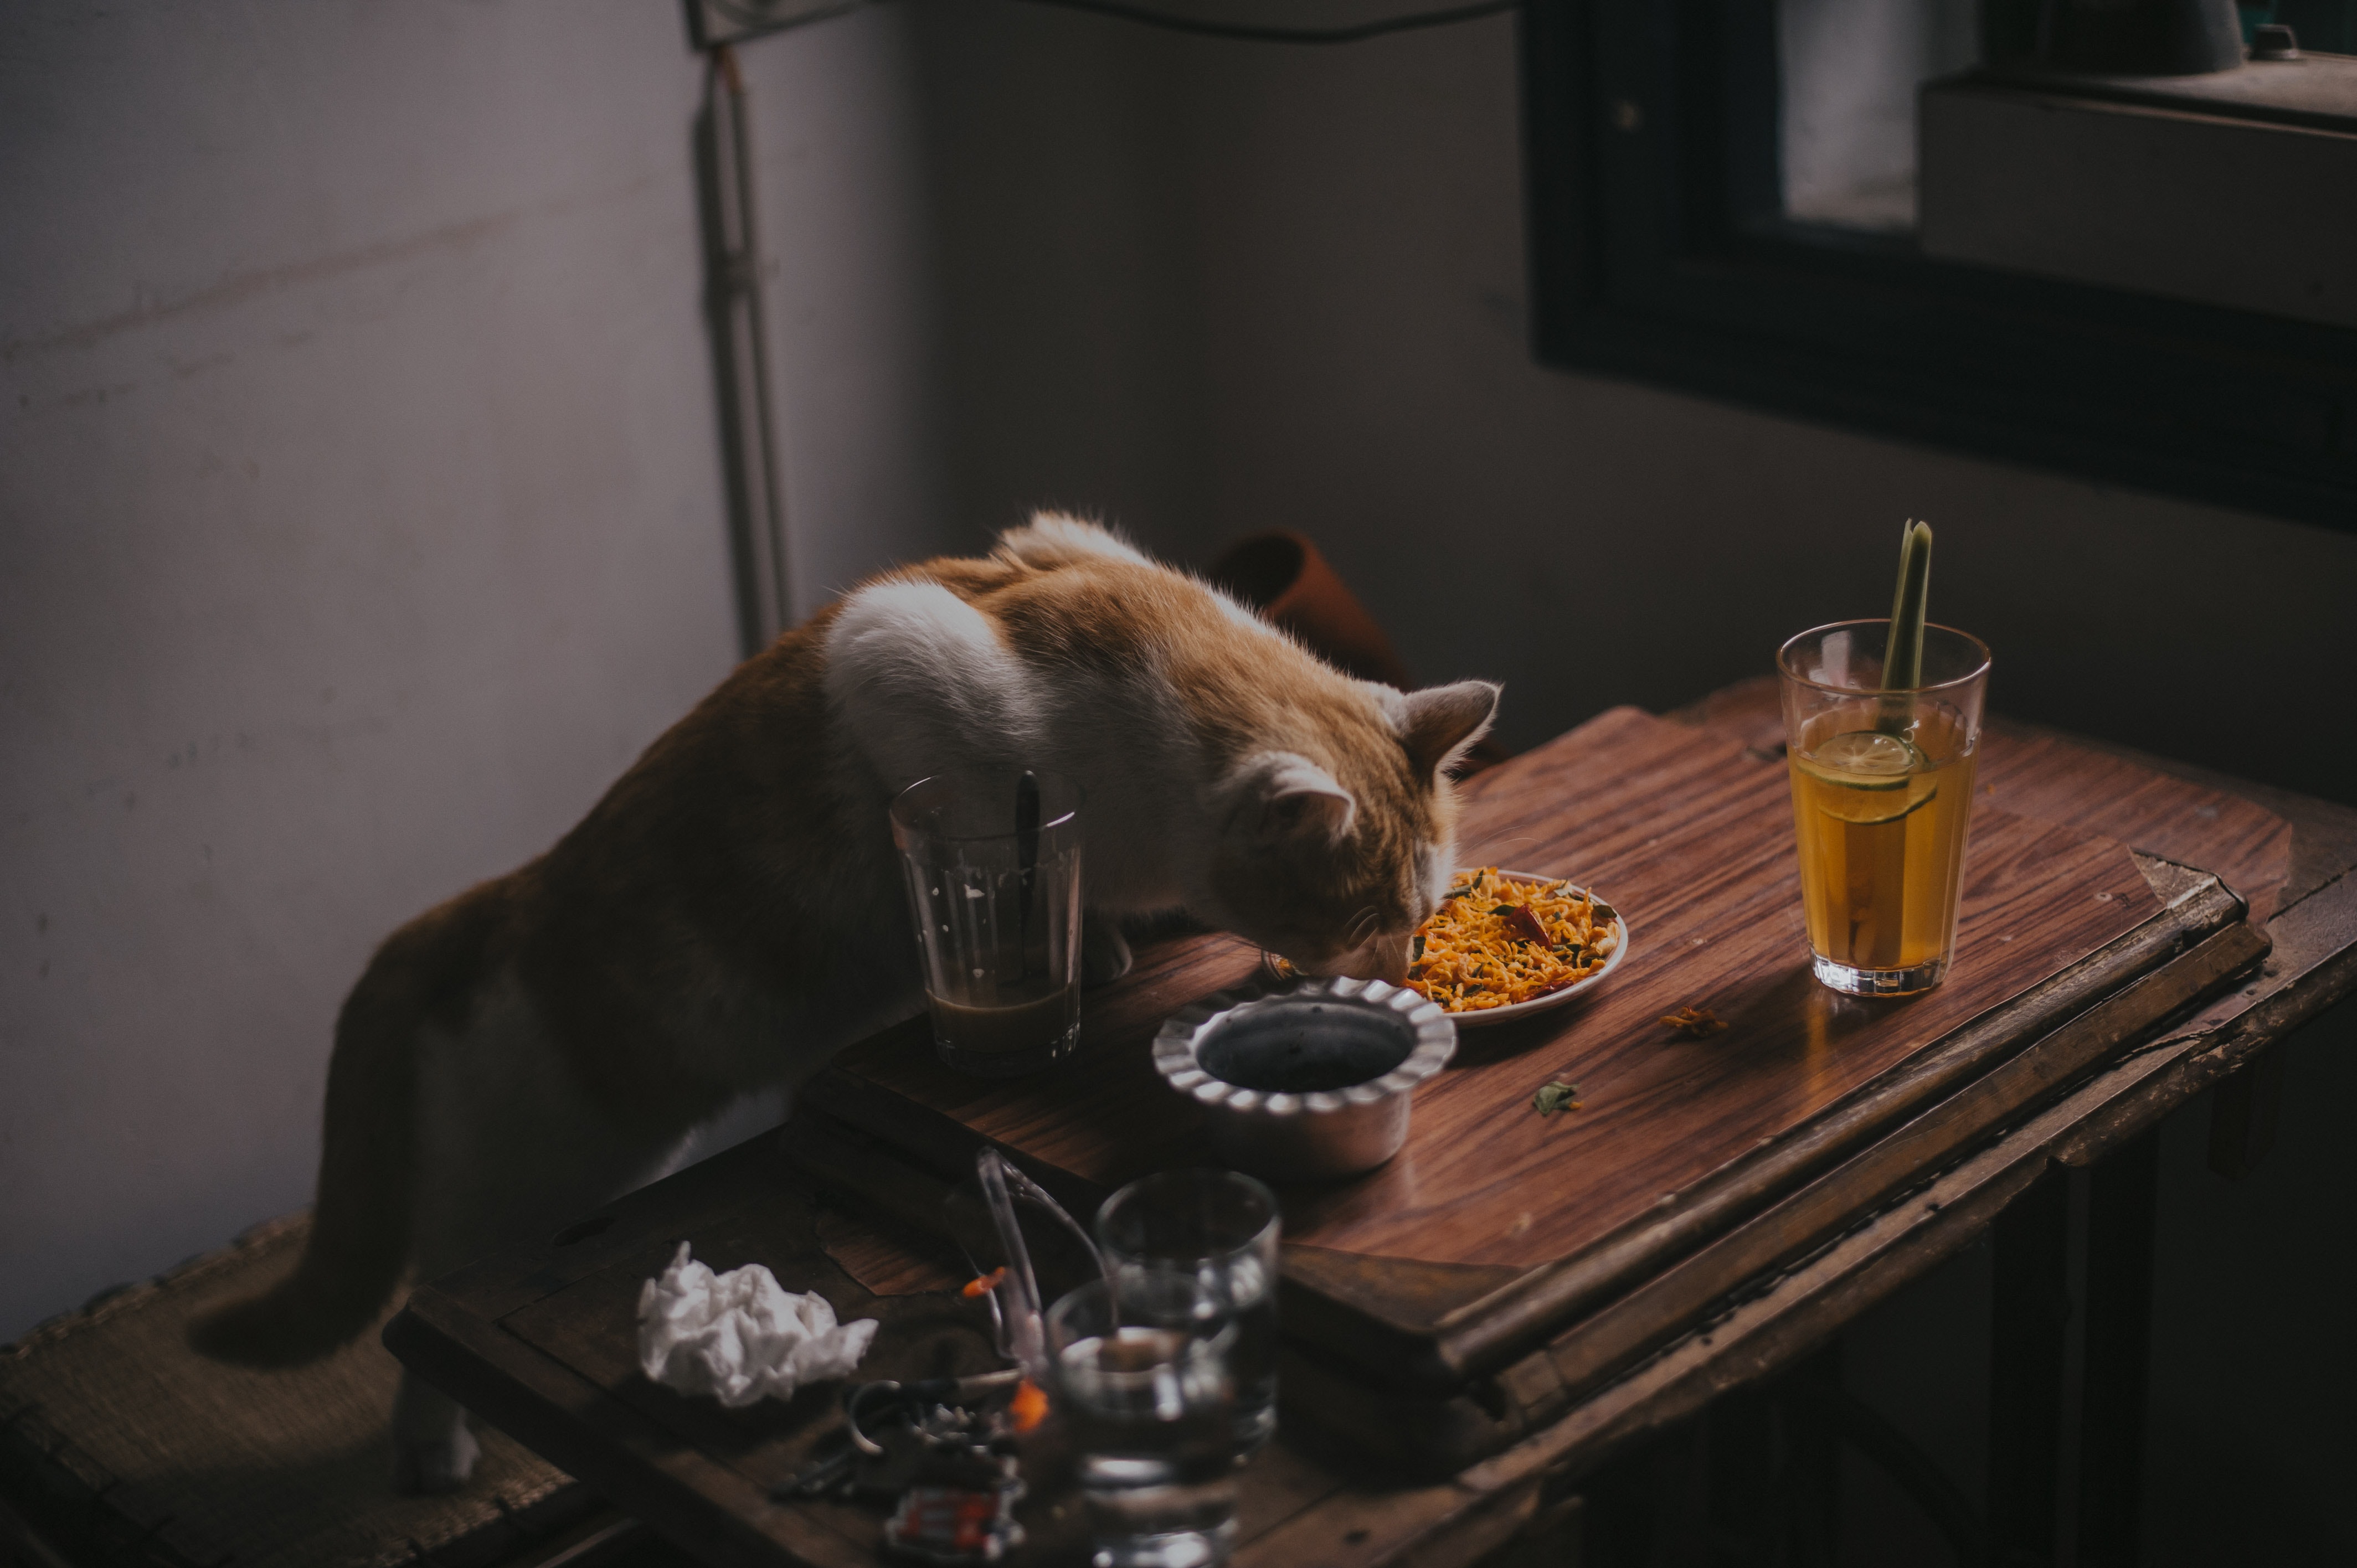
canidae, sporting group, table, food, drink, meal, still life photography